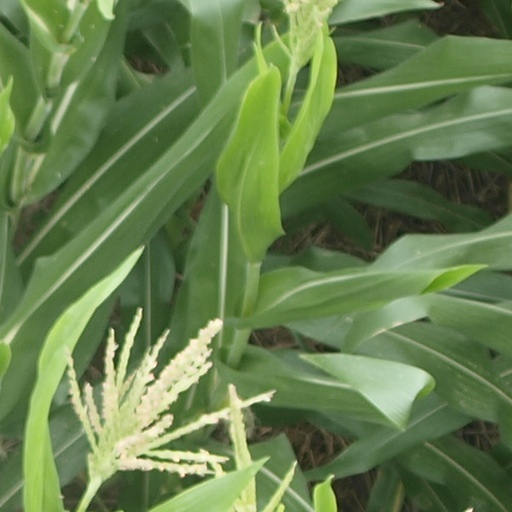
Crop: maize; corn